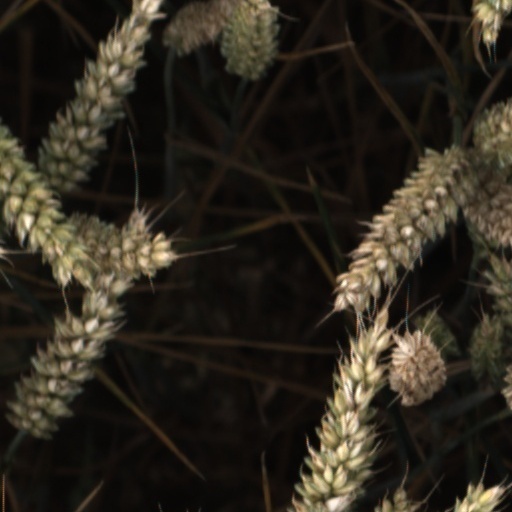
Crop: wheat